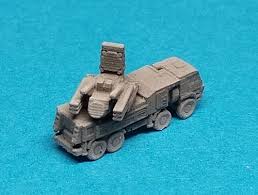
Label: Air Defense